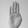
ASL letter: B